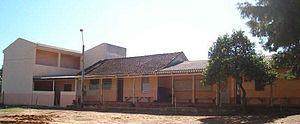
São Valentim est un quartier de la ville brésilienne de Santa Maria, Rio Grande do Sul. Le quartier est situé dans district de São Valentim.